Ponguleti Sudhakar Reddy

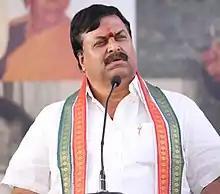

Ponguleti Sudhakar Reddy is an Indian politician belonging to Bharatiya Janata Party. He is a Member of Legislative Council in Andhra Pradesh and previously was Secretary, All India Congress Committee.